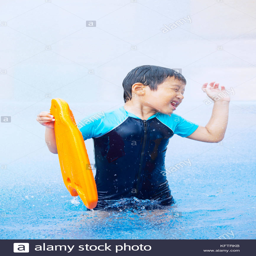
boy having fun in the swimming pool inside a water park